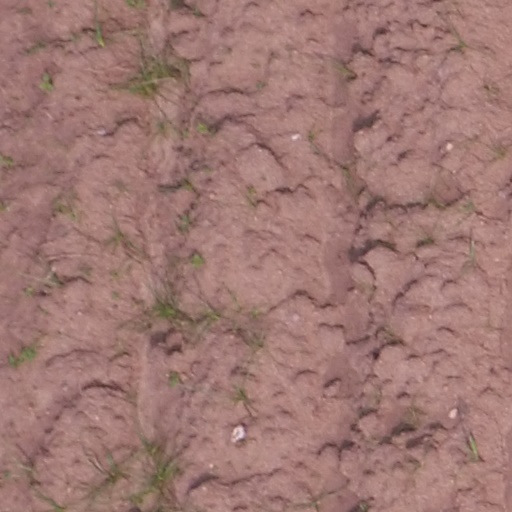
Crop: maize; corn